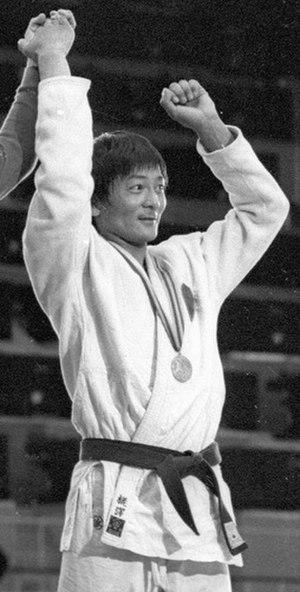
Tsendiin Damdin, né le 31 mars 1957 à Binder Sum, est un judoka mongol.